Antambahoaka

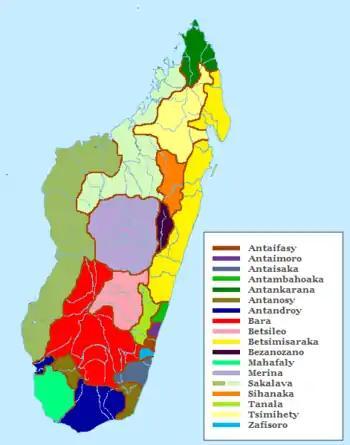
Distribution of Malagasy ethnic groups

The Antambahoaka are the least numerous ethnic group of Madagascar, numbering around 50,000 people in 2013. Like the Antaimoro from which they are derived, the Antambahoaka, while mostly of Black African ancestry, they also have some Arab ancestry and bear some Arab physical features. The largest Antambahoaka town, Mananjary, is located on the southeastern coast.